Sisters of St. Louis

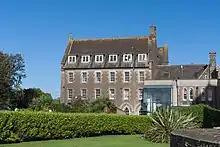
Former St. Louis Convent in Ramsgrange, County Wexford, built in 1912.

The mother house of the order in Ireland was founded in Monaghan in 1859. The second house followed in Bundoran in 1870. By papal decree, the Irish province became autonomous in 1921. It returned to the mother-congregation (in Juilly) in 1952.